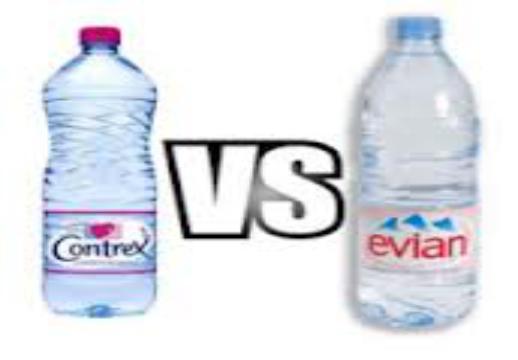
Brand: contrex
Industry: Food